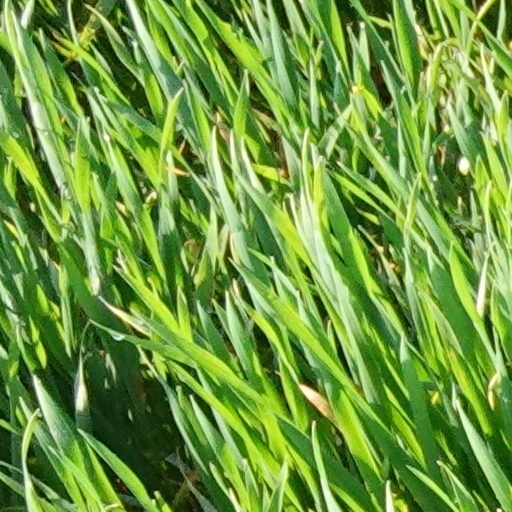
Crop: wheat